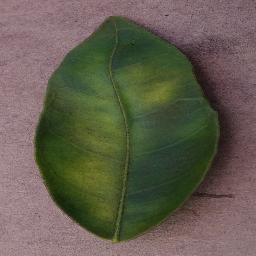
Label: Orange___Haunglongbing_(Citrus_greening)